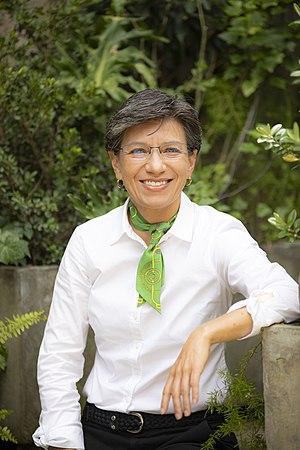
Bogota, anciennement Santa Fe de Bogotá Distrito Capital, est la capitale de la Colombie et également celle du département de Cundinamarca. Elle a été fondée le 6 août 1538 par le conquistador espagnol Gonzalo Jiménez de Quesada. Suivant l’organisation d’un district capital unitaire et décentralisé, Bogota jouit d'une autonomie lui permettant la gestion de ses intérêts dans les limites imposées par la Constitution et la loi. Composée de 20 districts, elle est la métropole incontestée du pays aux points de vue administratif, économique et politique.
Claudia Nayibe López Hernández, née à Bogota le 9 mars 1970, est une femme politique colombienne, maire de Bogota depuis 2019.